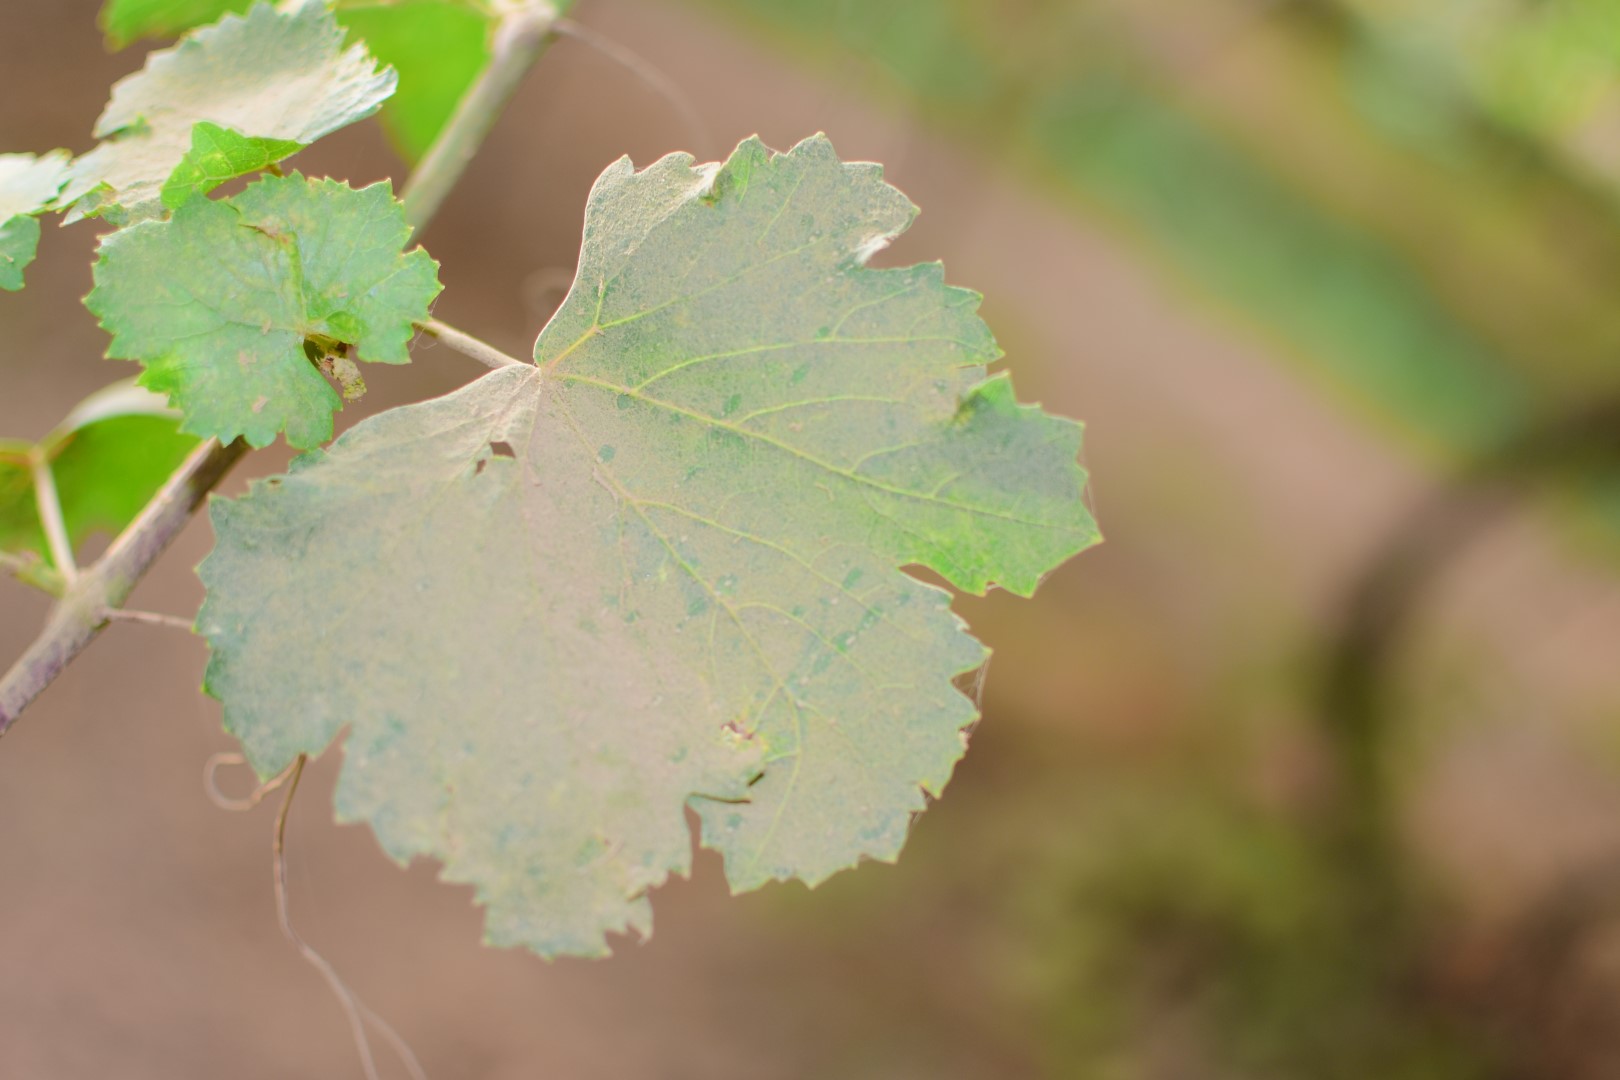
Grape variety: Kamali